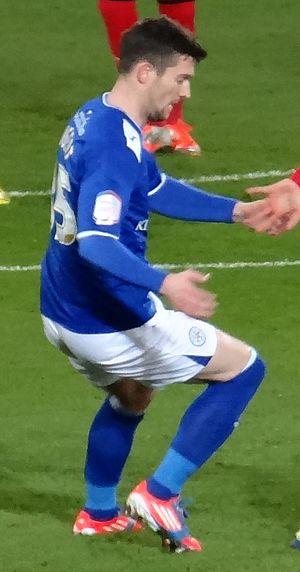
David Nugent, né le 2 mai 1985 à Huyton, est un footballeur anglais qui évolue au poste d'attaquant à Preston.